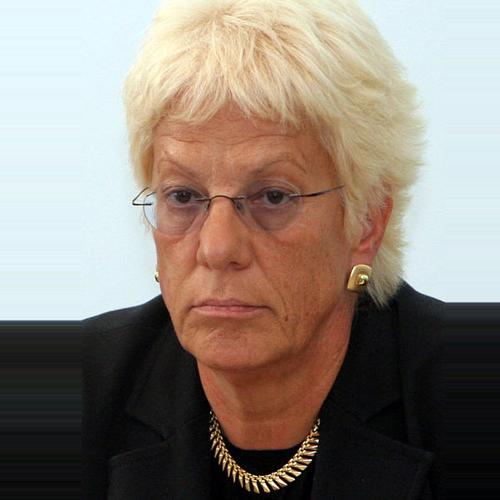
Age: 58